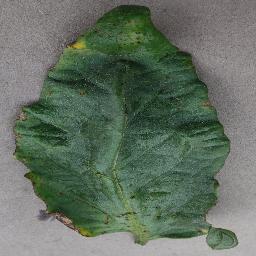
Label: Tomato___Bacterial_spot